Chris Hankinson

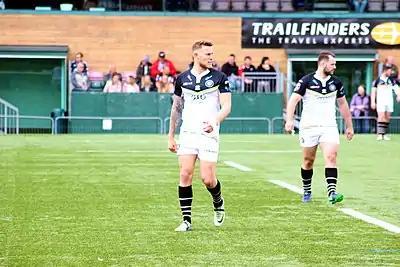
Hankinson playing for the Swinton Lions in 2017

He moved to his hometown club in July 2018, and he made his Super League début for Wigan in the derby against St Helens.